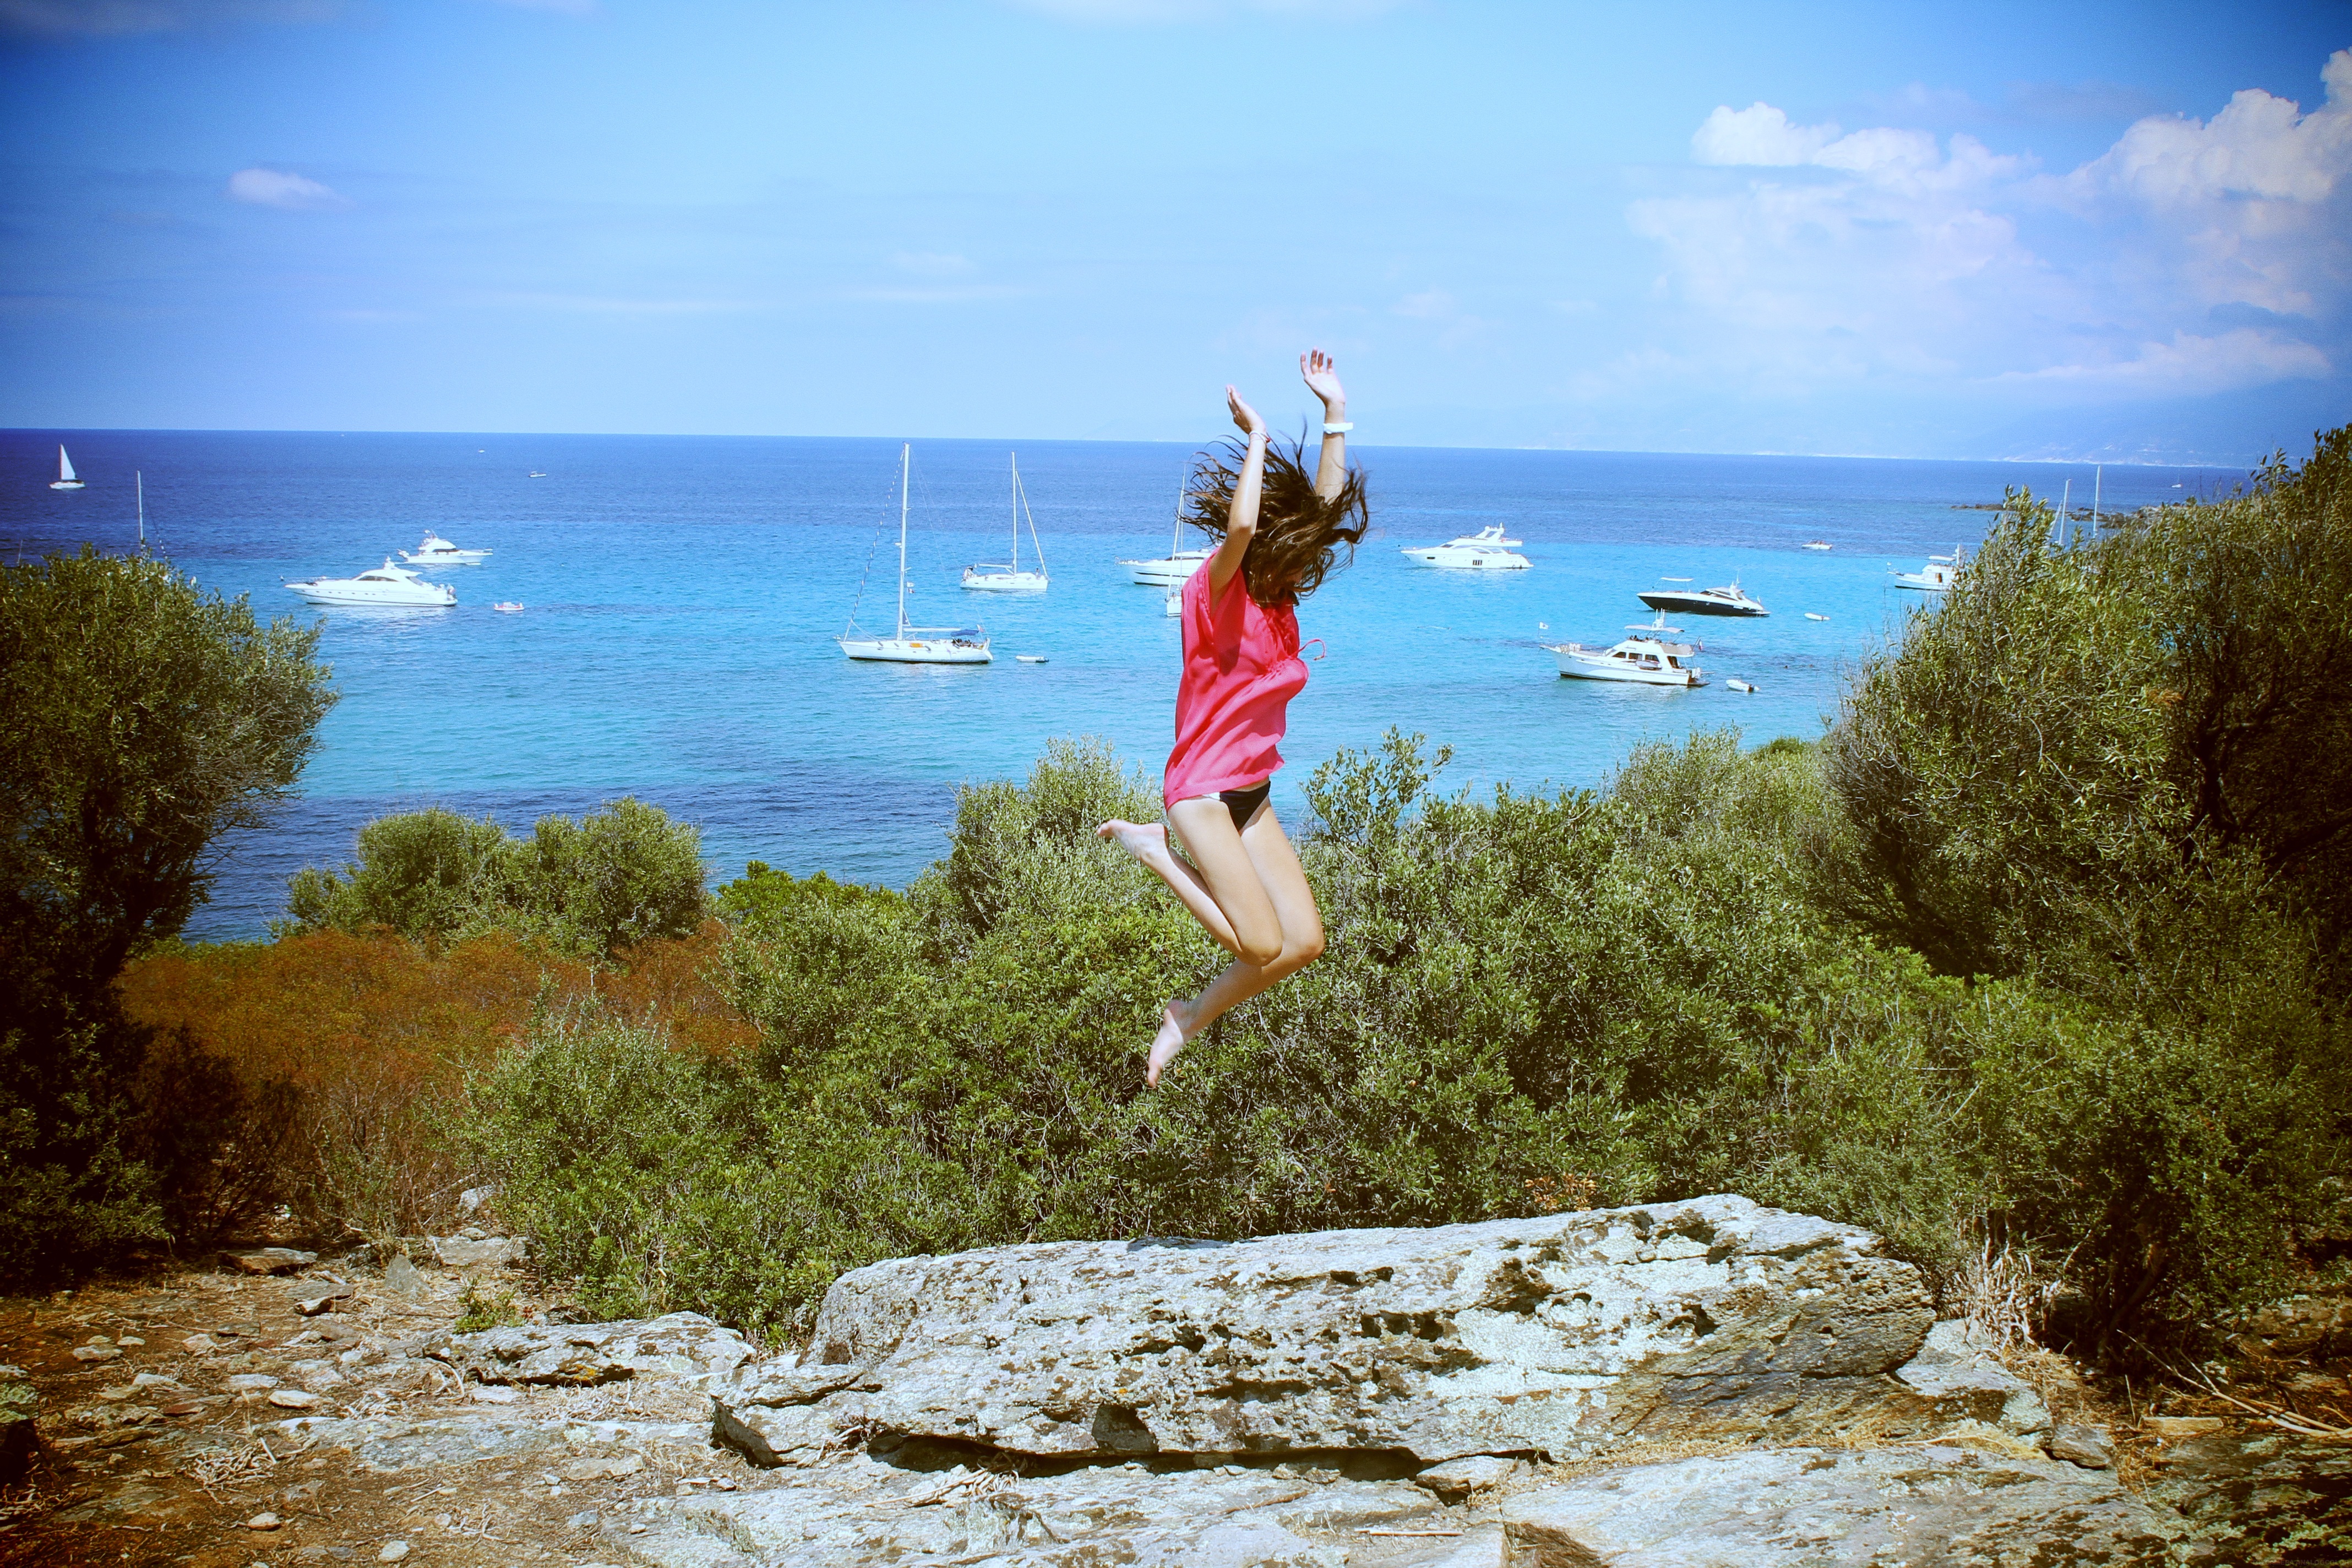
beach, sea, coast, rock, ocean, shore, vacation, cliff, body of water